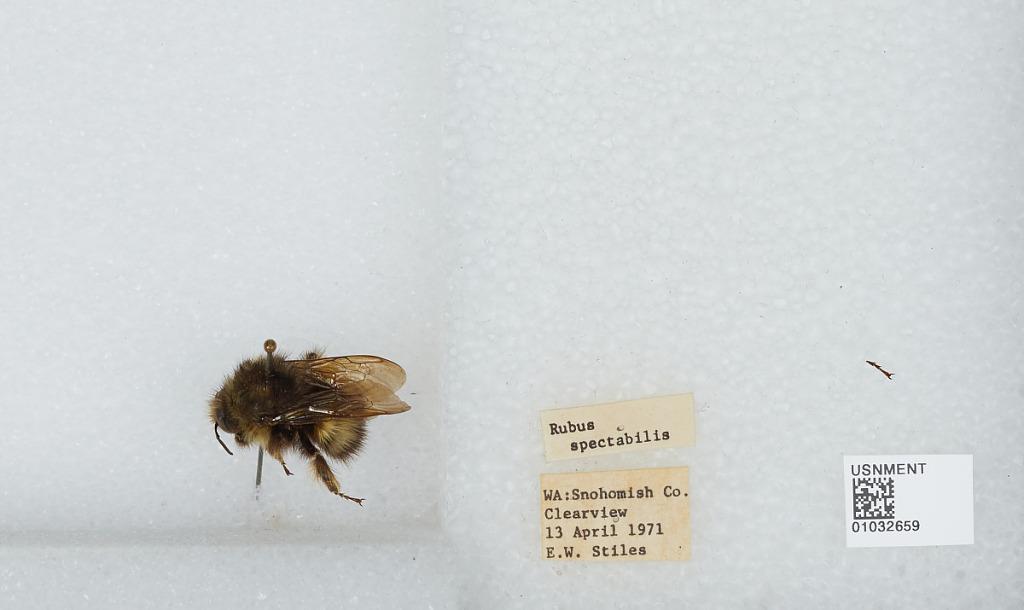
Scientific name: Bombus (Pyrobombus) sitkensis Nylander
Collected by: E. Stiles
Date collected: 1971-4-13
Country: United States
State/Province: Washington
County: Snohomish
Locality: Clearview
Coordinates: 47.8292, -122.145